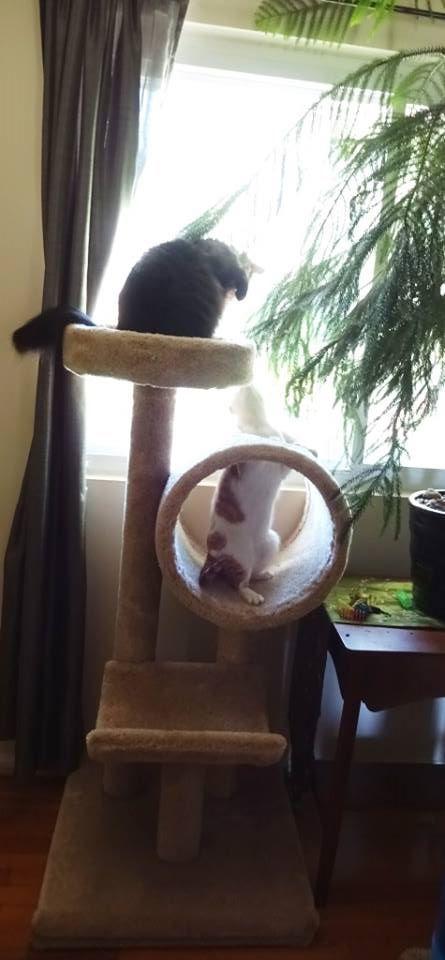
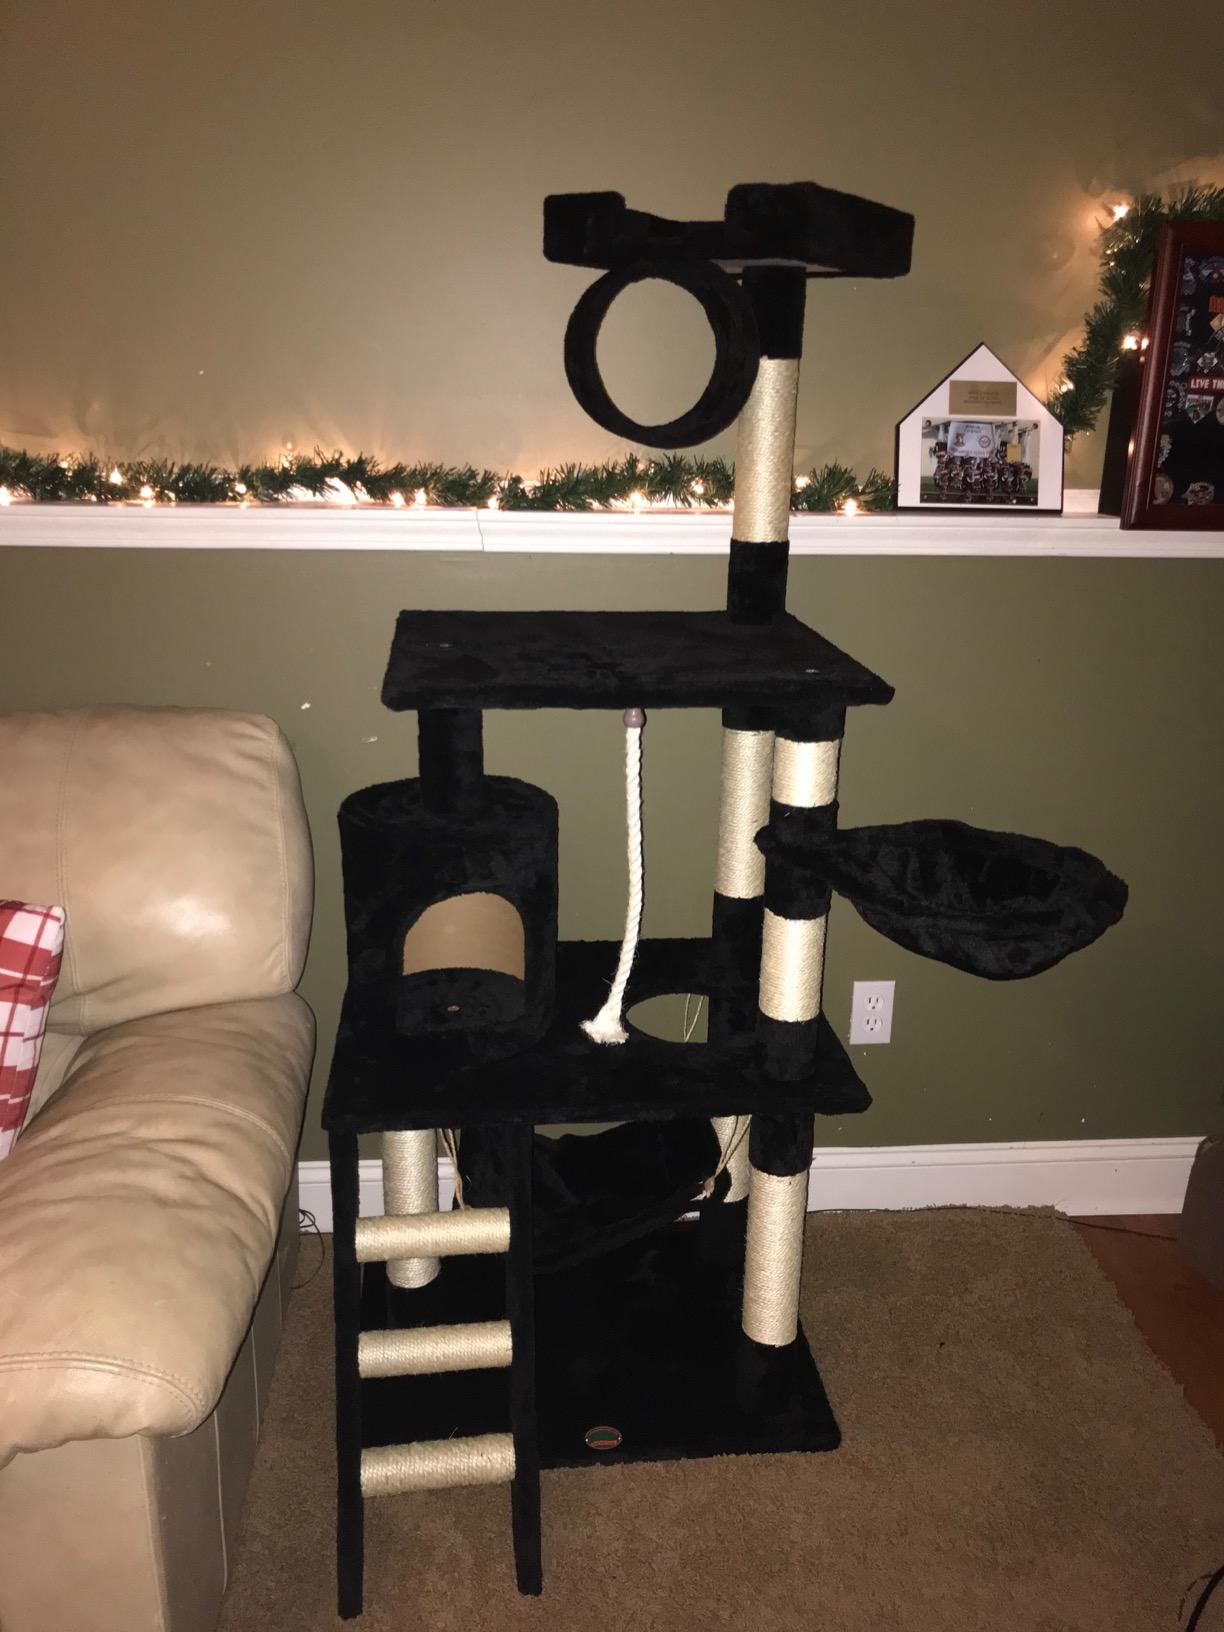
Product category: items_cat tree
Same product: no